Short 360

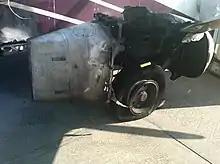
Air Cargo Carriers Flight 1290 damage caused by brake fire.

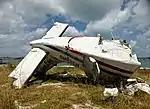
The wrecked tail section of N380MQ

In 1998, approximately 110 360s were in service. In 2017, there were 42 Short 360 in service: 17 with Air Cargo Carriers, 6 with TransAir, 4 with Skyway Enterprises, 3 with Air Flamenco, 2 with Benair, Deraya Air Taxi and Freedom Air (Guam), and 1 each with Ayit Aviation, Comeravia, Gryphon Airlines, International Trans Air Business, Malu Aviation and Nightexpress. The Short 360 specifically proved very popular with the UK's regional airlines including the Isle of Man-based Manx Airlines. This fed passengers into larger hubs in England, Scotland, Northern Ireland and Ireland.